Tau Canis Majoris

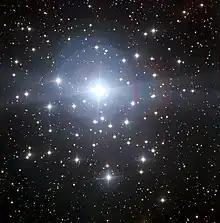
τ CMa at the center of NGC 2362

τ Canis Majoris lies at the center of the very young open cluster NGC 2362, which contains several hundred stars. It is by far the brightest member of the cluster and the only one to have evolved away from the main sequence.